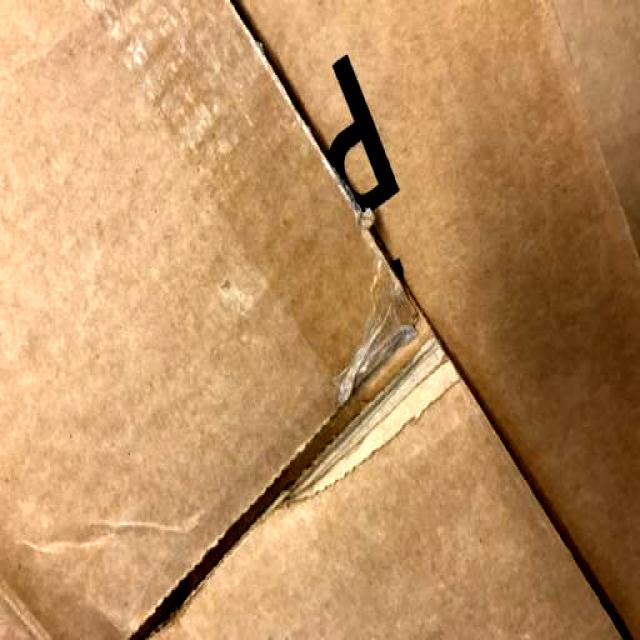
Label: Cardboard